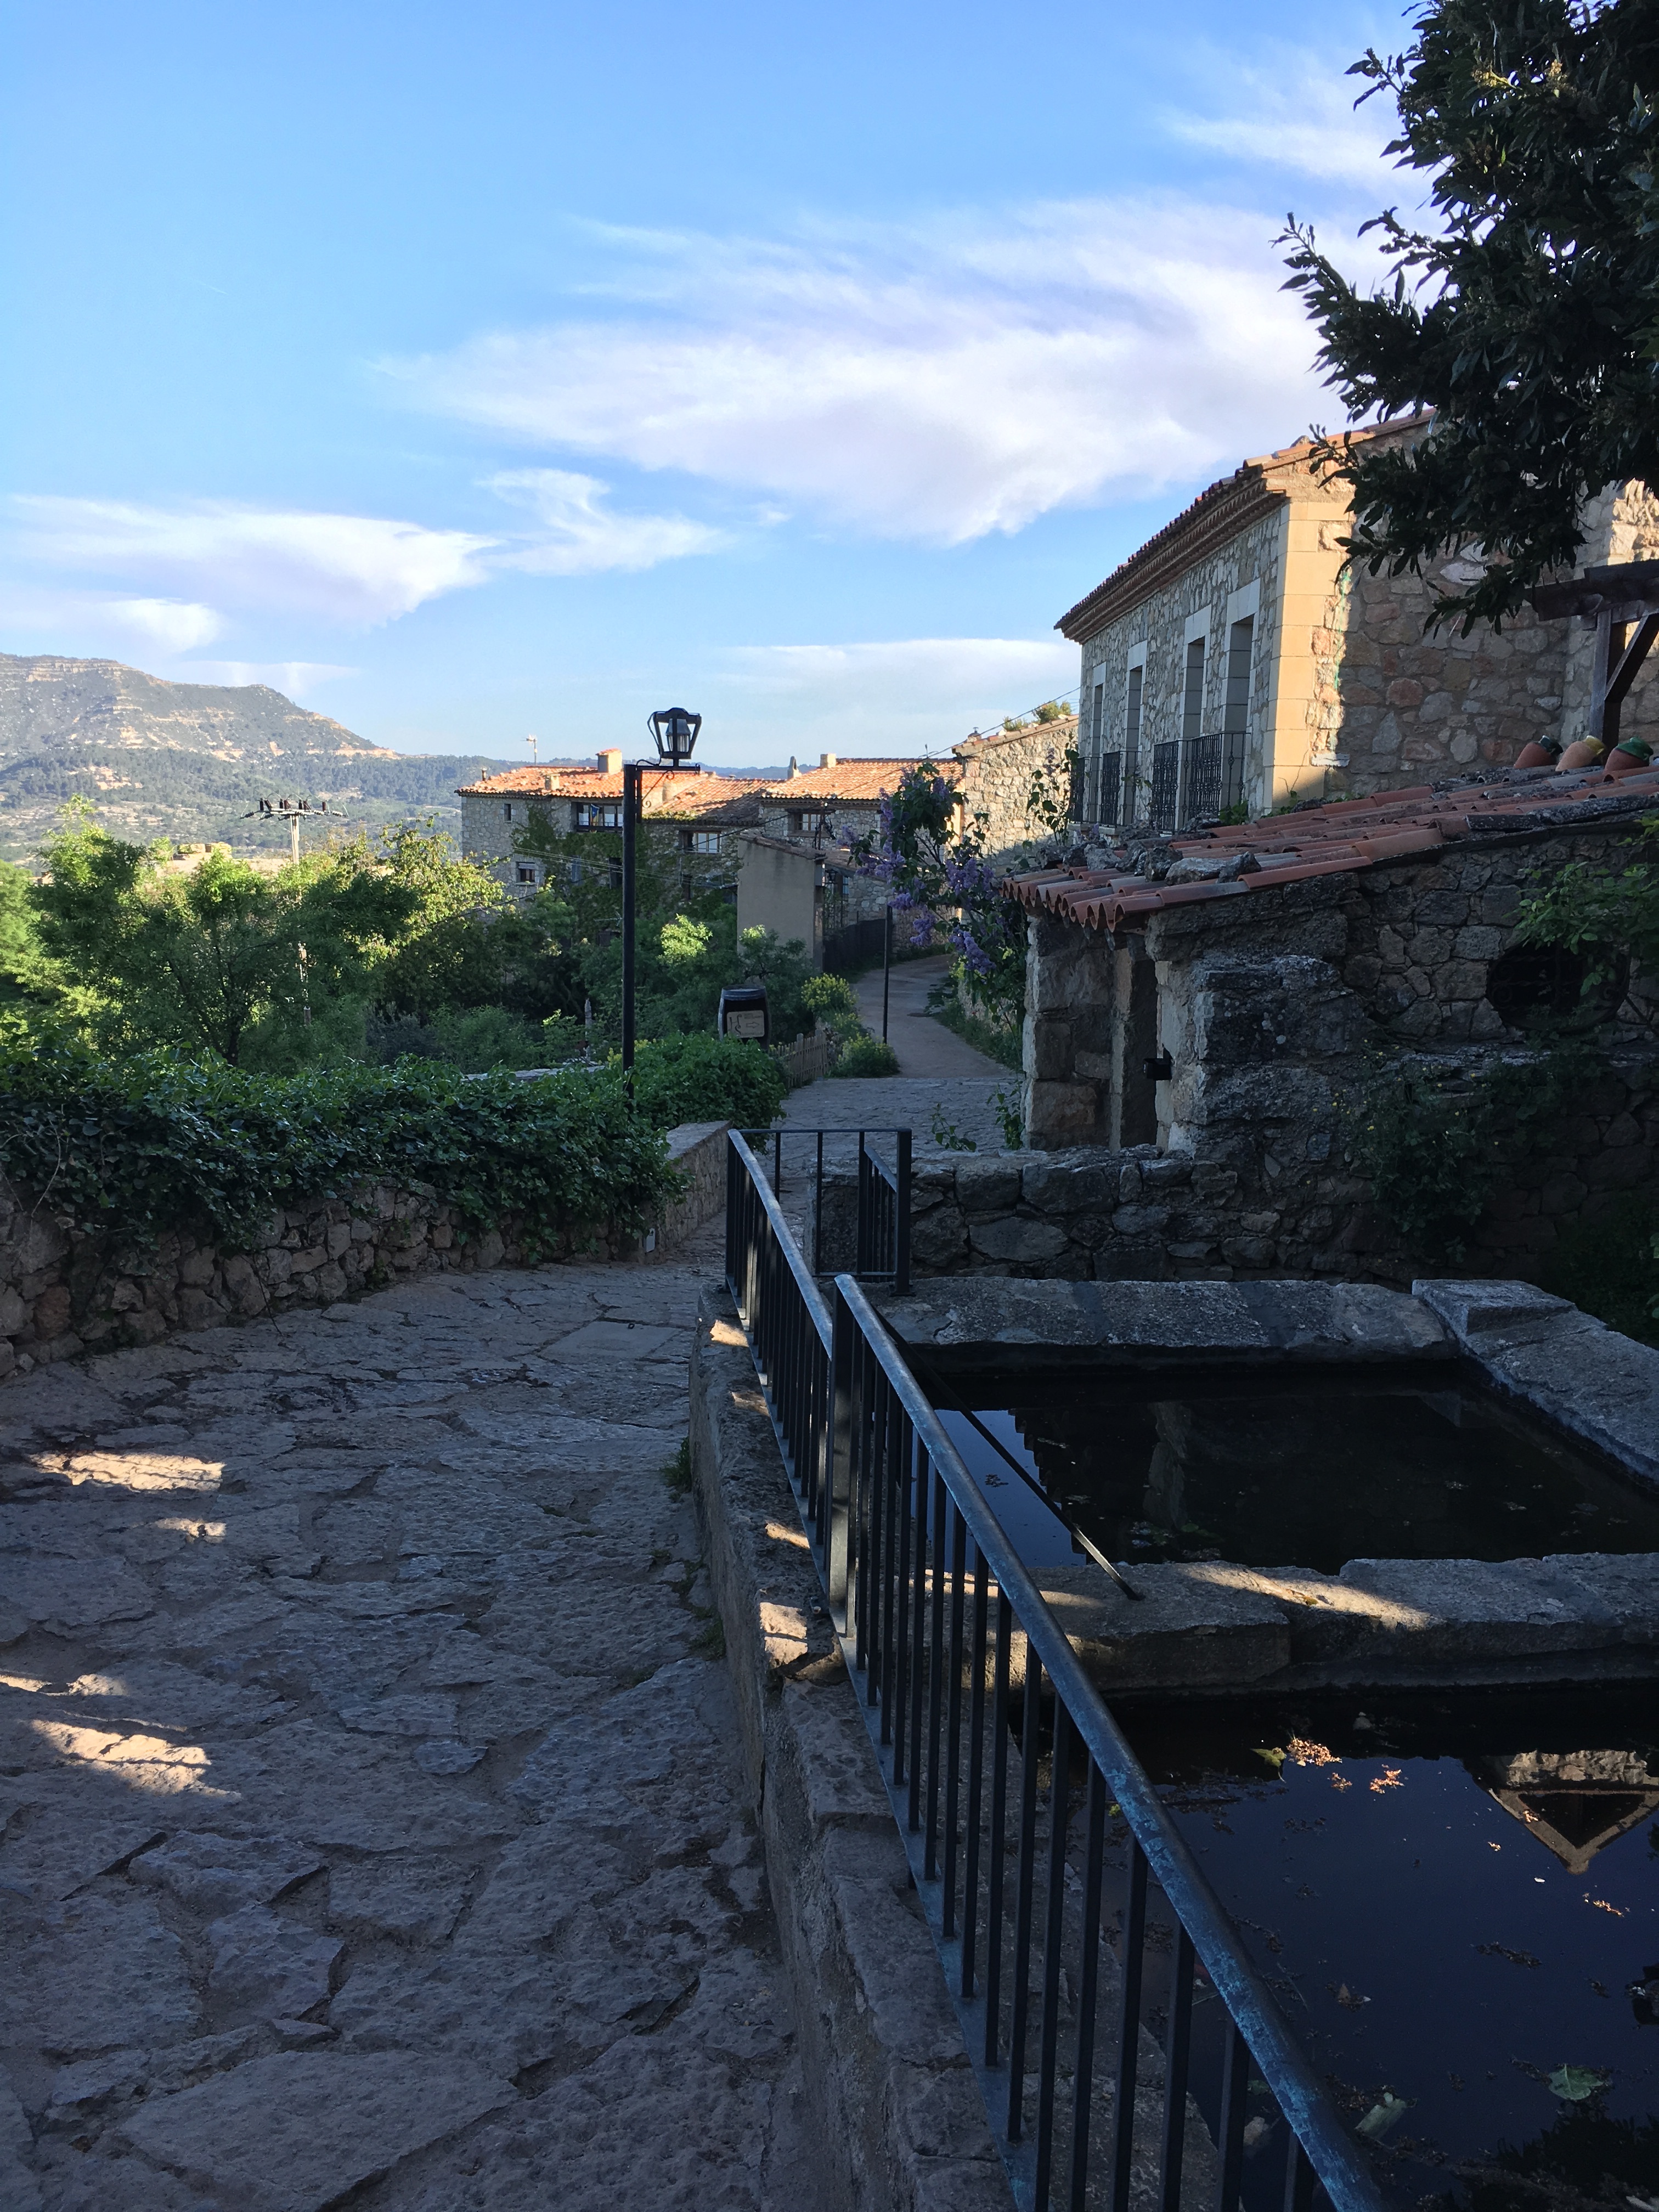
landscape, water, nature, rock, mountain, bridge, wall, river, walkway, vacation, tourist, village, reflection, waterway, picturesque, catalonia, tarragona, montsant, priorat, siurana, urban area